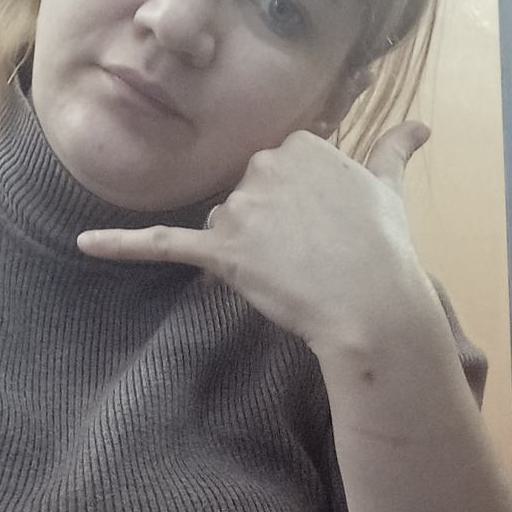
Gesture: call